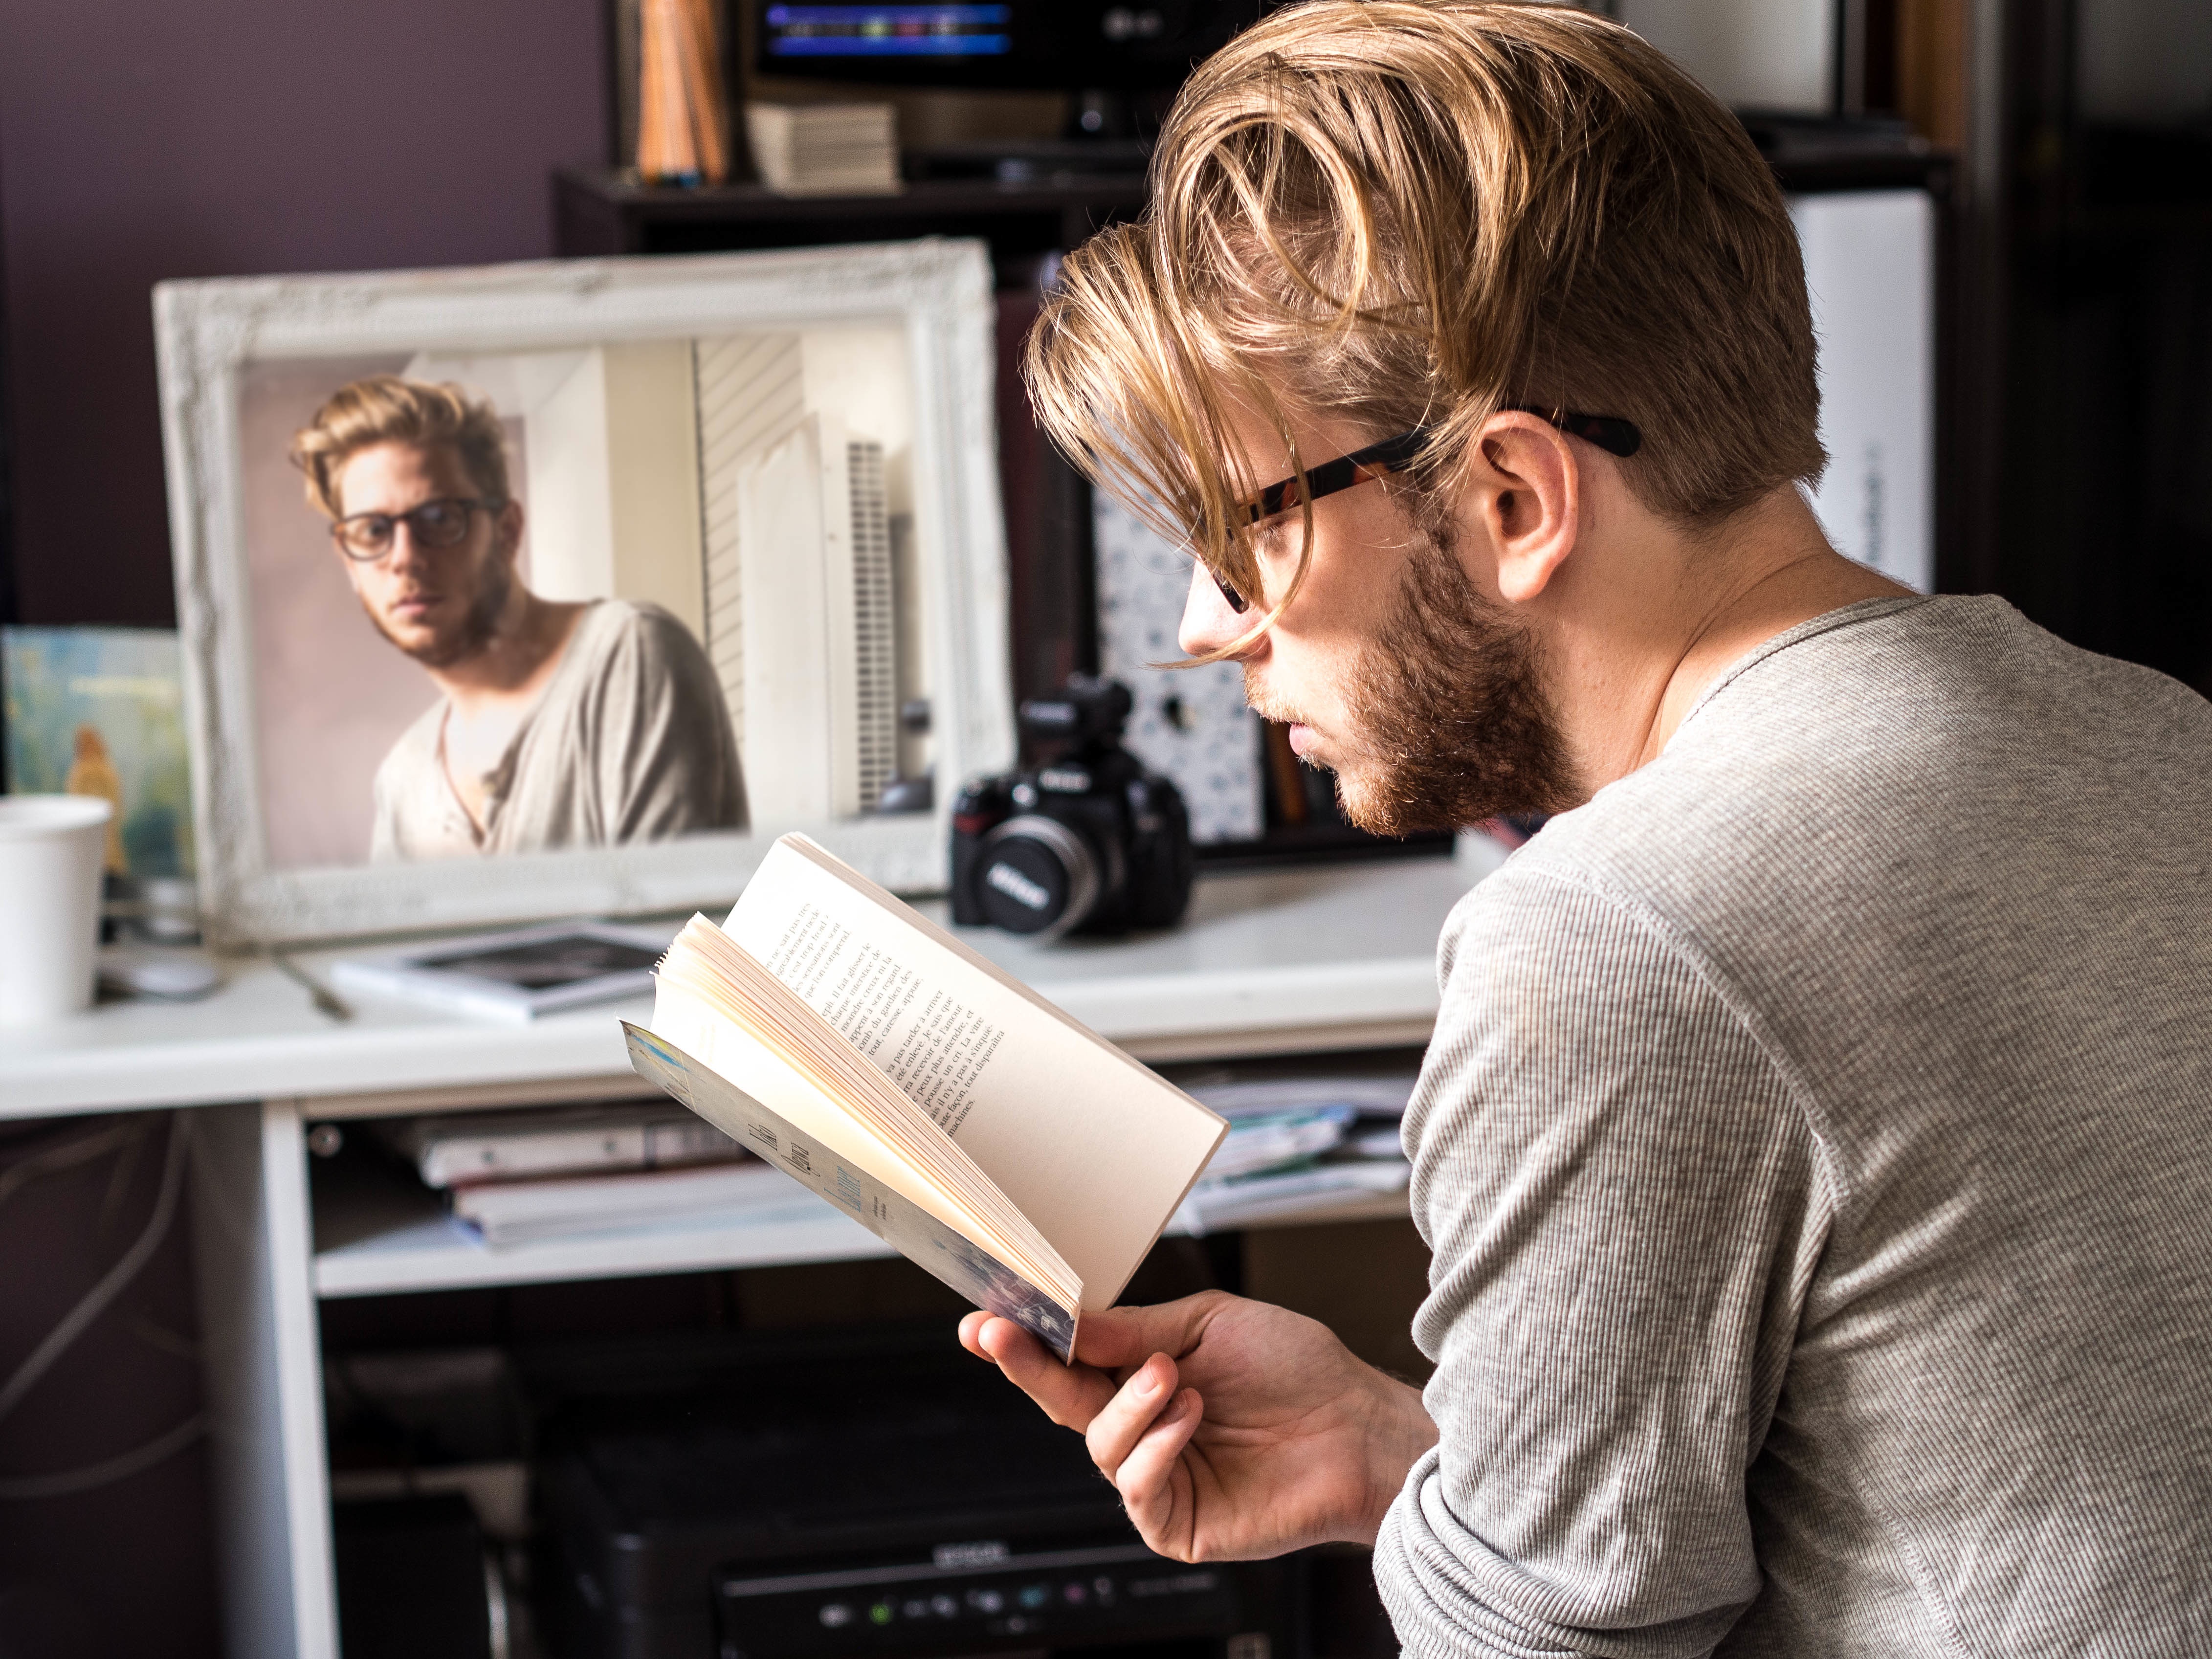
writing, person, conversation, design